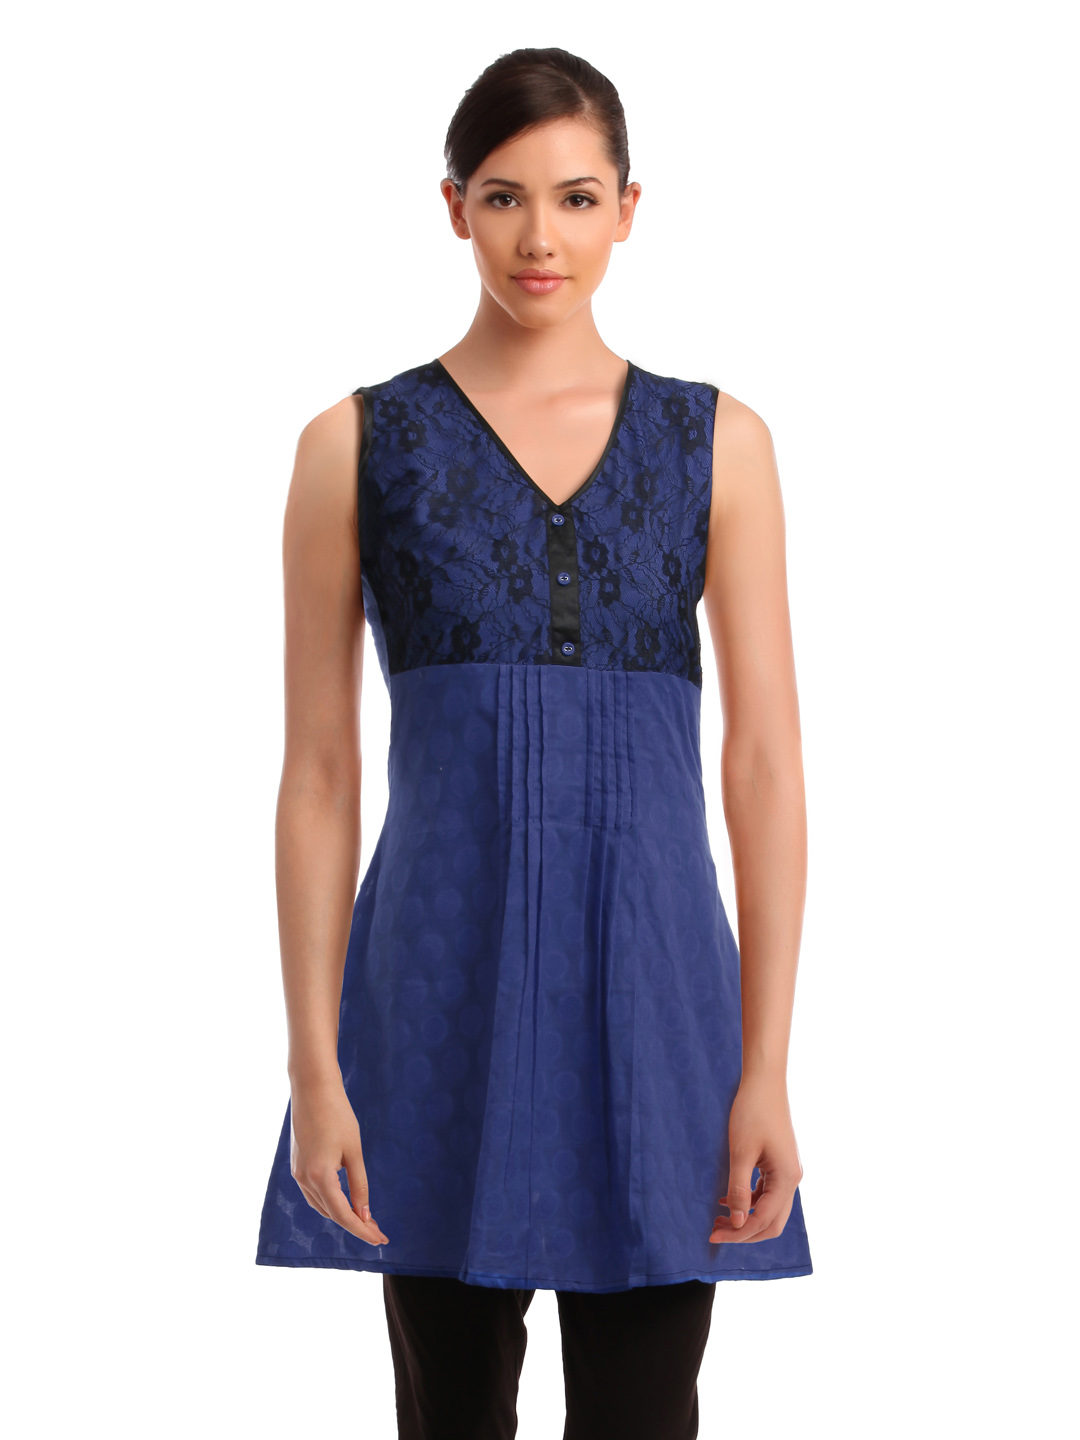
Ayaany Women Blue Tunic
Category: Apparel / Topwear / Tunics
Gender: Women
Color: Blue
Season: Fall 2012
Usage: Casual